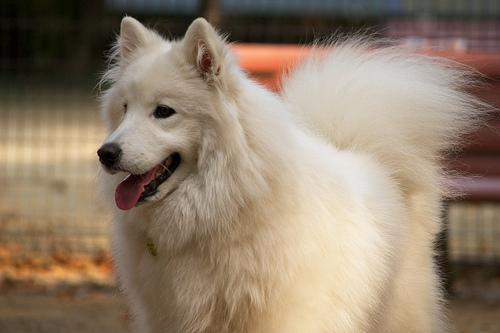
Breed: samoyed